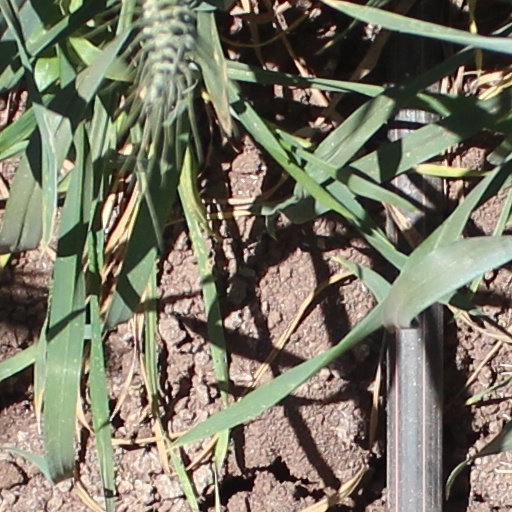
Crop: wheat